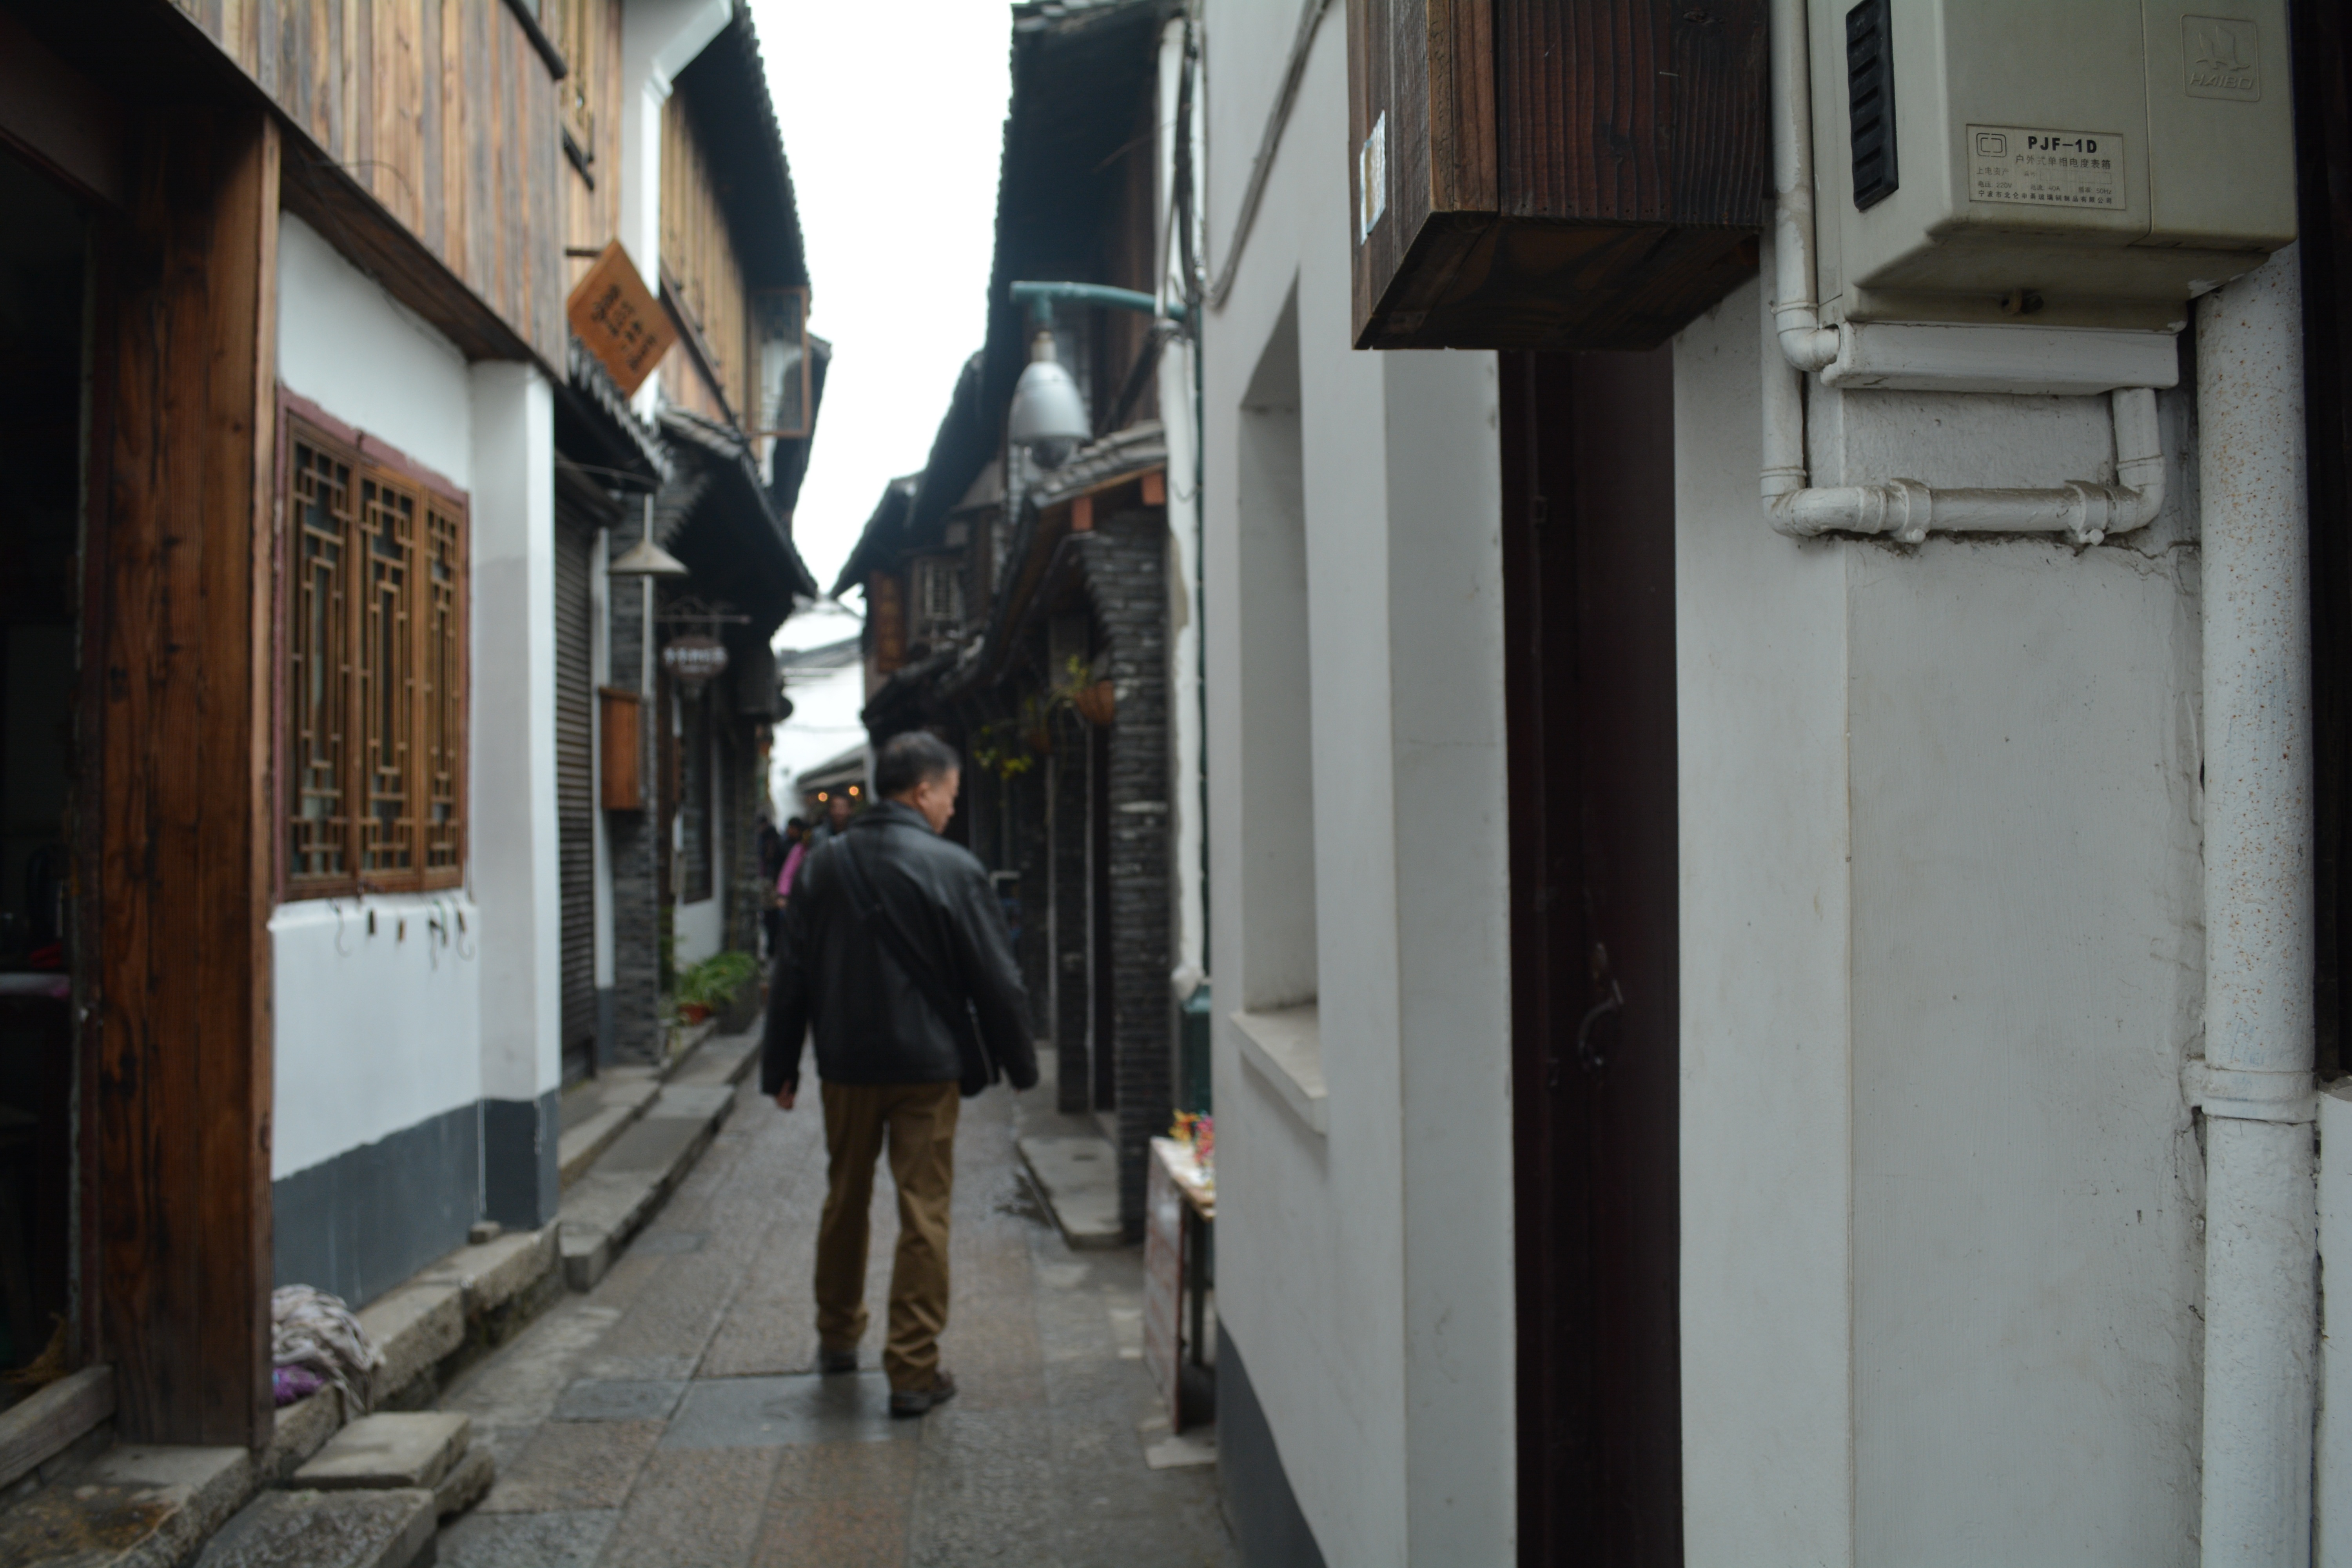
pedestrian, road, street, town, alley, transport, lane, public transport, infrastructure